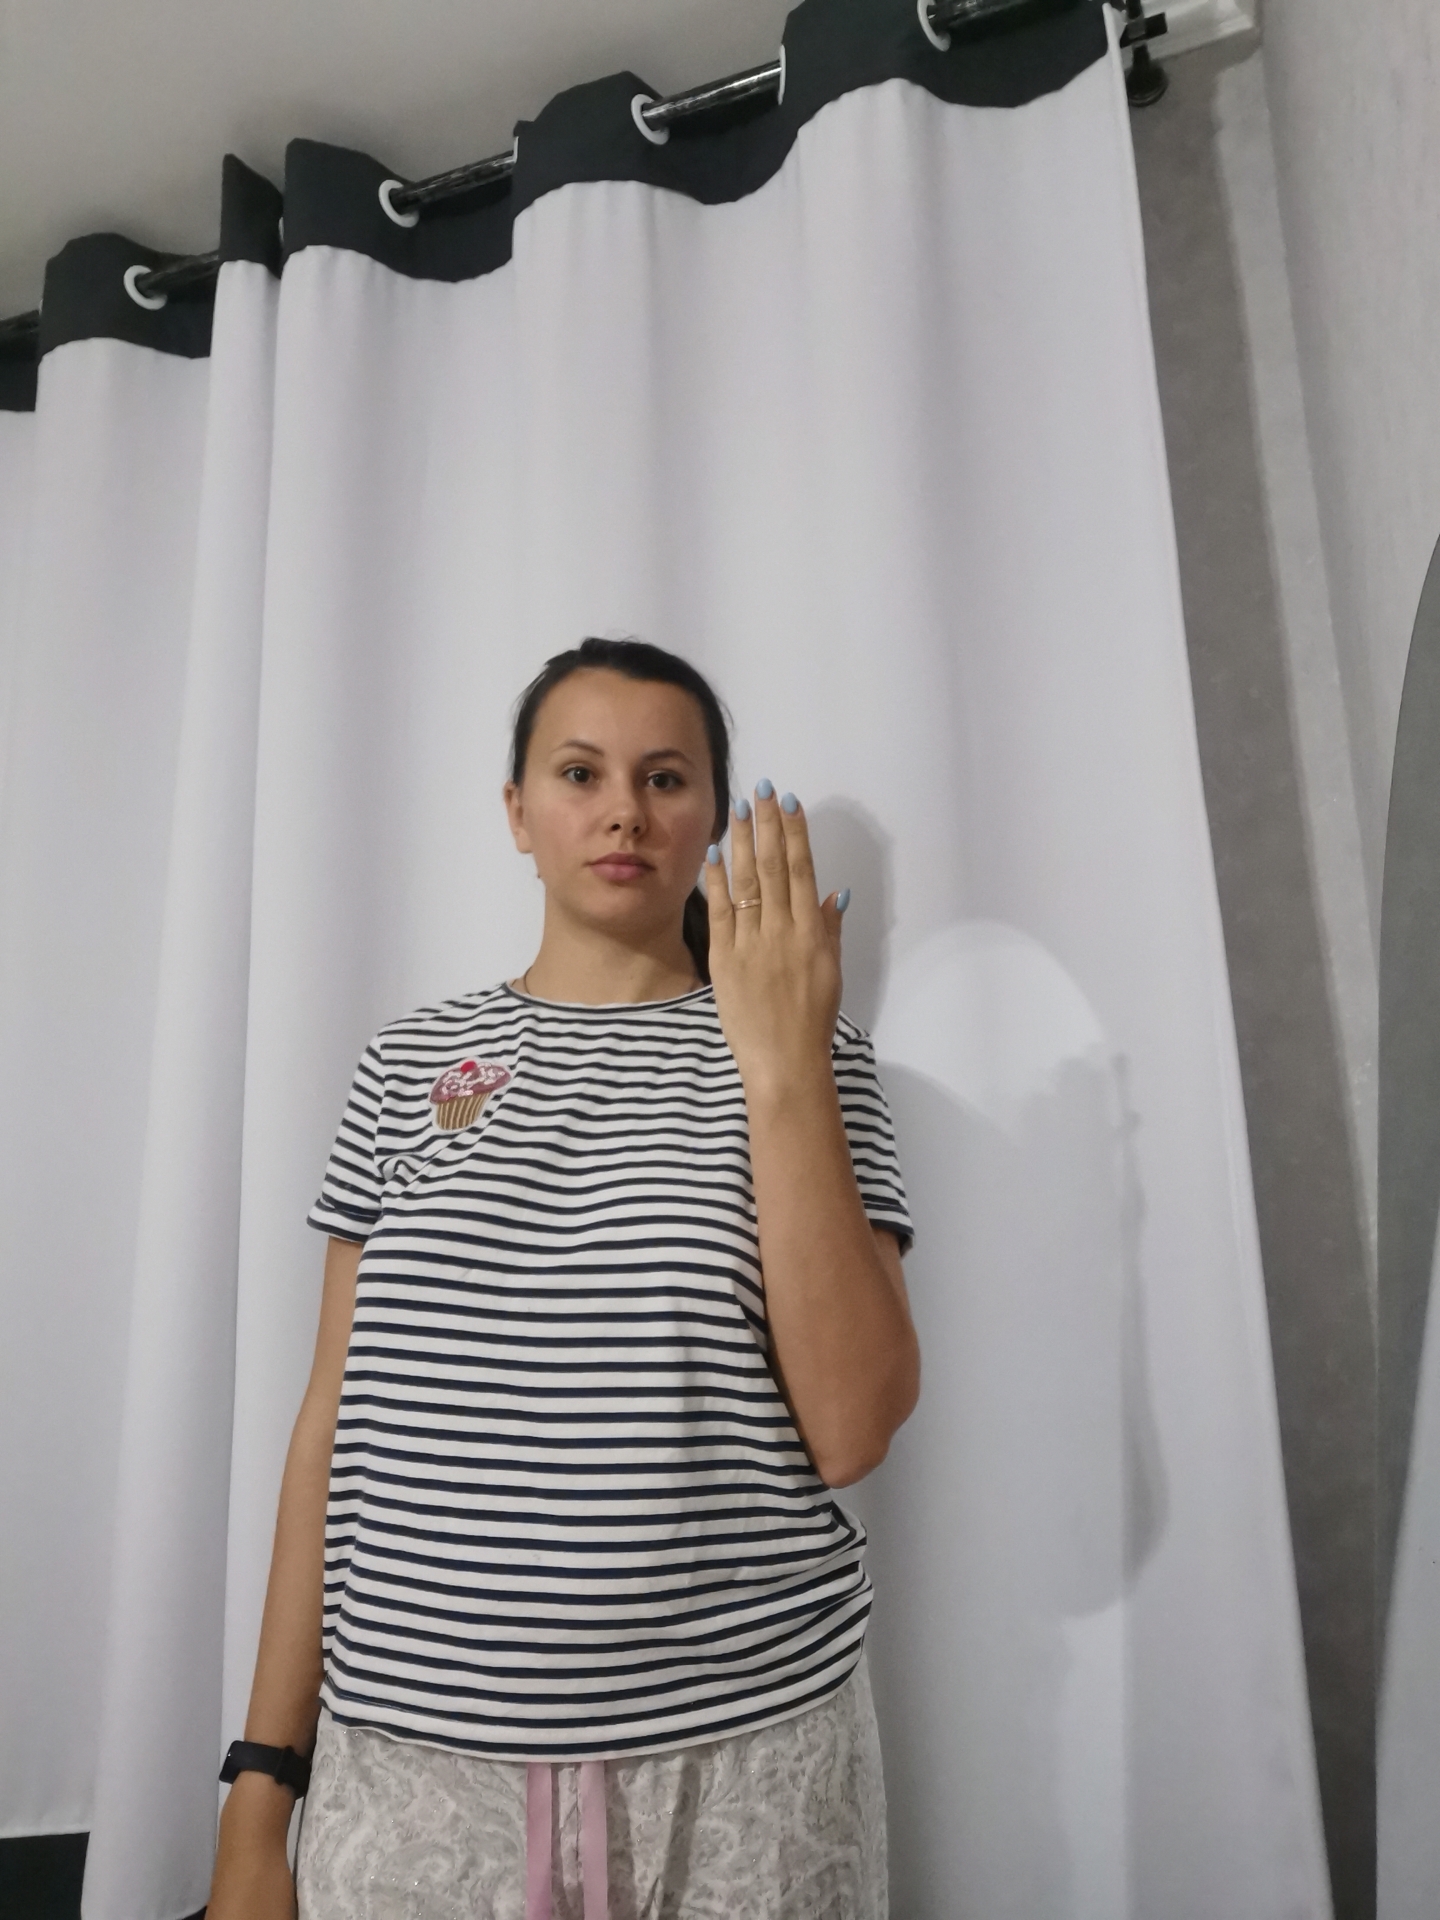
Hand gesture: stop_inverted